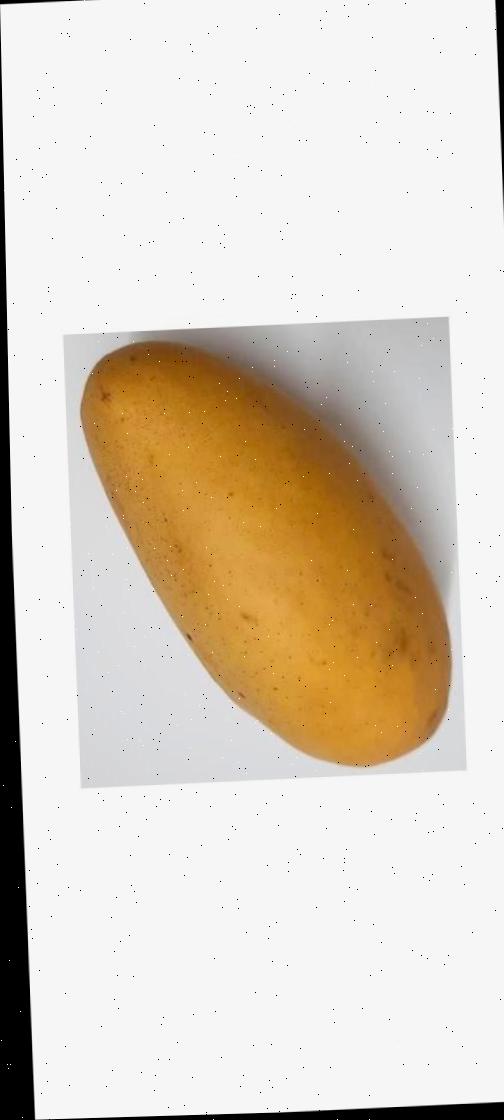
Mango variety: Katimon